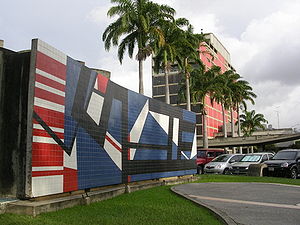
Universitetsbyen i Caracas / Kunstnere som har bidraget til projektet / Kunstnere fra Venezuela
Universitetsbyen i Caracas er Venezuelas centraluniversitet's hovedcampus i Caracas. Den blev tegnet af den venezulanske arkitekt Carlos Raúl Villanueva og blev i år 2000 optaget på UNESCOs Verdensarvsliste.